Lee Memorial Park

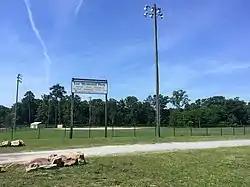
Entrance to Lee Memorial Park

Legends Park (Formerly Lee Memorial Park) is a historic park and national historic district located at Petersburg, Virginia. The district includes two contributing buildings, three contributing sites, and two contributing structures. They are the park superintendent's house, the bathhouse, Willcox Lake reservoir, the Civil War earthworks, the park's system of roadways, paths and trails, the park's general topography and the Lee Park Wild Flower and Bird Sanctuary created by the Works Progress Administration between 1935 and 1940. As part of the W.P.A. project, Petersburg artist Bessie Niemeyer Marshall painted 238 watercolors of Lee Park herbarium specimens.